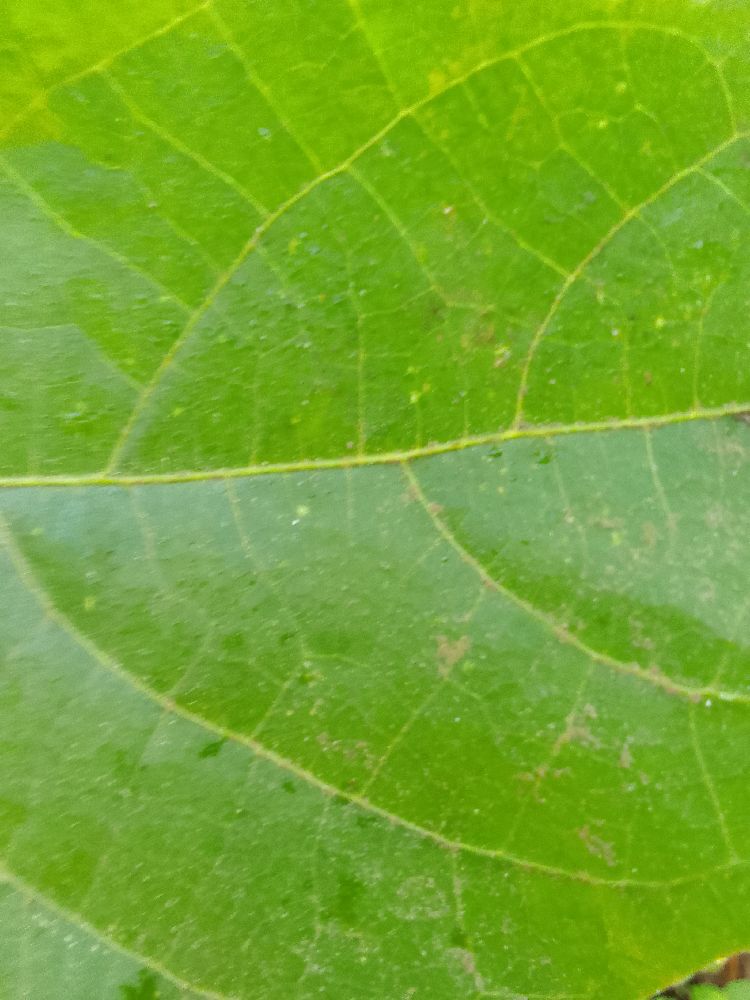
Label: healthy